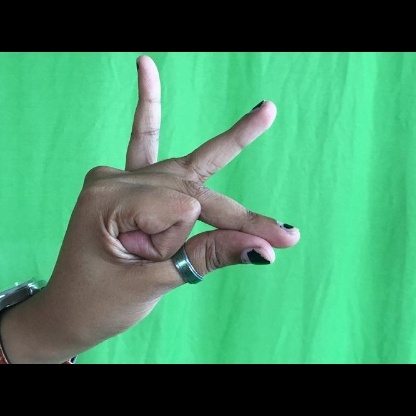
Mudra: Bramaram